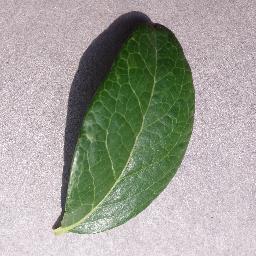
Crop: blueberry
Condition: healthy